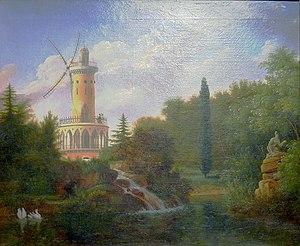
Antoine-Patrice Guyot, né à Paris le 4 avril 1777 et mort le 27 mai 1845 dans la même ville, est un peintre paysagiste et professeur d'art plastique.
La folie Beaujon était un domaine de plaisance aménagé entre 1781 et 1783 pour le financier Nicolas Beaujon à Paris, sur un terrain d'une superficie de douze hectares environ, compris entre les actuelles avenue de Wagram, place Charles-de-Gaulle, avenue des Champs-Élysées, rue Washington et rue du Faubourg-Saint-Honoré.